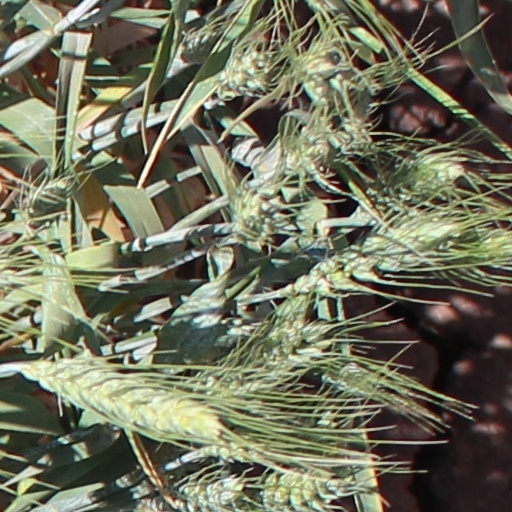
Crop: wheat